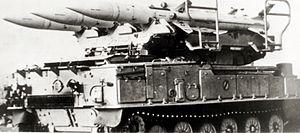
L'Armée de l'air de la Jamahiriya arabe libyenne ou Al Quwwat al-Jawwiya al-Libiyya était la composante aérienne de l'Armée libyenne. Elle a été créée en 1970 et est dissoute en 2011, remplacée par la force aérienne libyenne.
La Jamahiriya arabe libyenne est le nom officiel en forme abrégée utilisé par la Libye, de 1977 à 2011, sous le régime politique de Mouammar Kadhafi.
Le Front Polisario, une forme abrégée de l'espagnol Frente Popular de Liberación de Saguía el Hamra y Río de Oro, connu aussi sous le nom Frelisario au début de son existence, est un mouvement politique et armé du Sahara occidental, créé en 1973 pour lutter contre l'occupation espagnole. Il est opposé depuis 1975 au Maroc pour le contrôle du Sahara occidental.